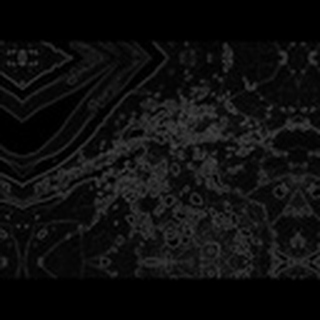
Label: cotton_aphids